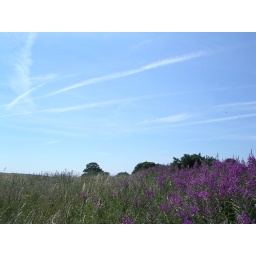
The field behind mums house in summer. England is still a green and pleasant land in places.